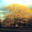
Label: willow_tree